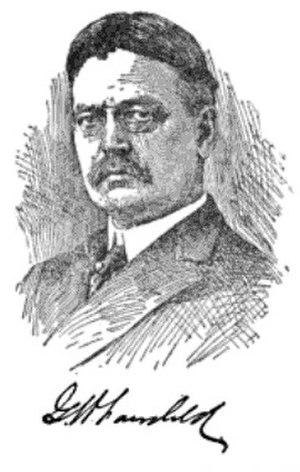
George Winthrop Fairchild, est un homme politique américain du parti républicain. Il est six fois élu à la chambre des représentants des États-Unis pour l'État de New York. De 1915 à 1924, il est un homme d'affaires et investisseur connu en qualité de président de Computing-Tabulating-Recording Company qui devint plus tard IBM.